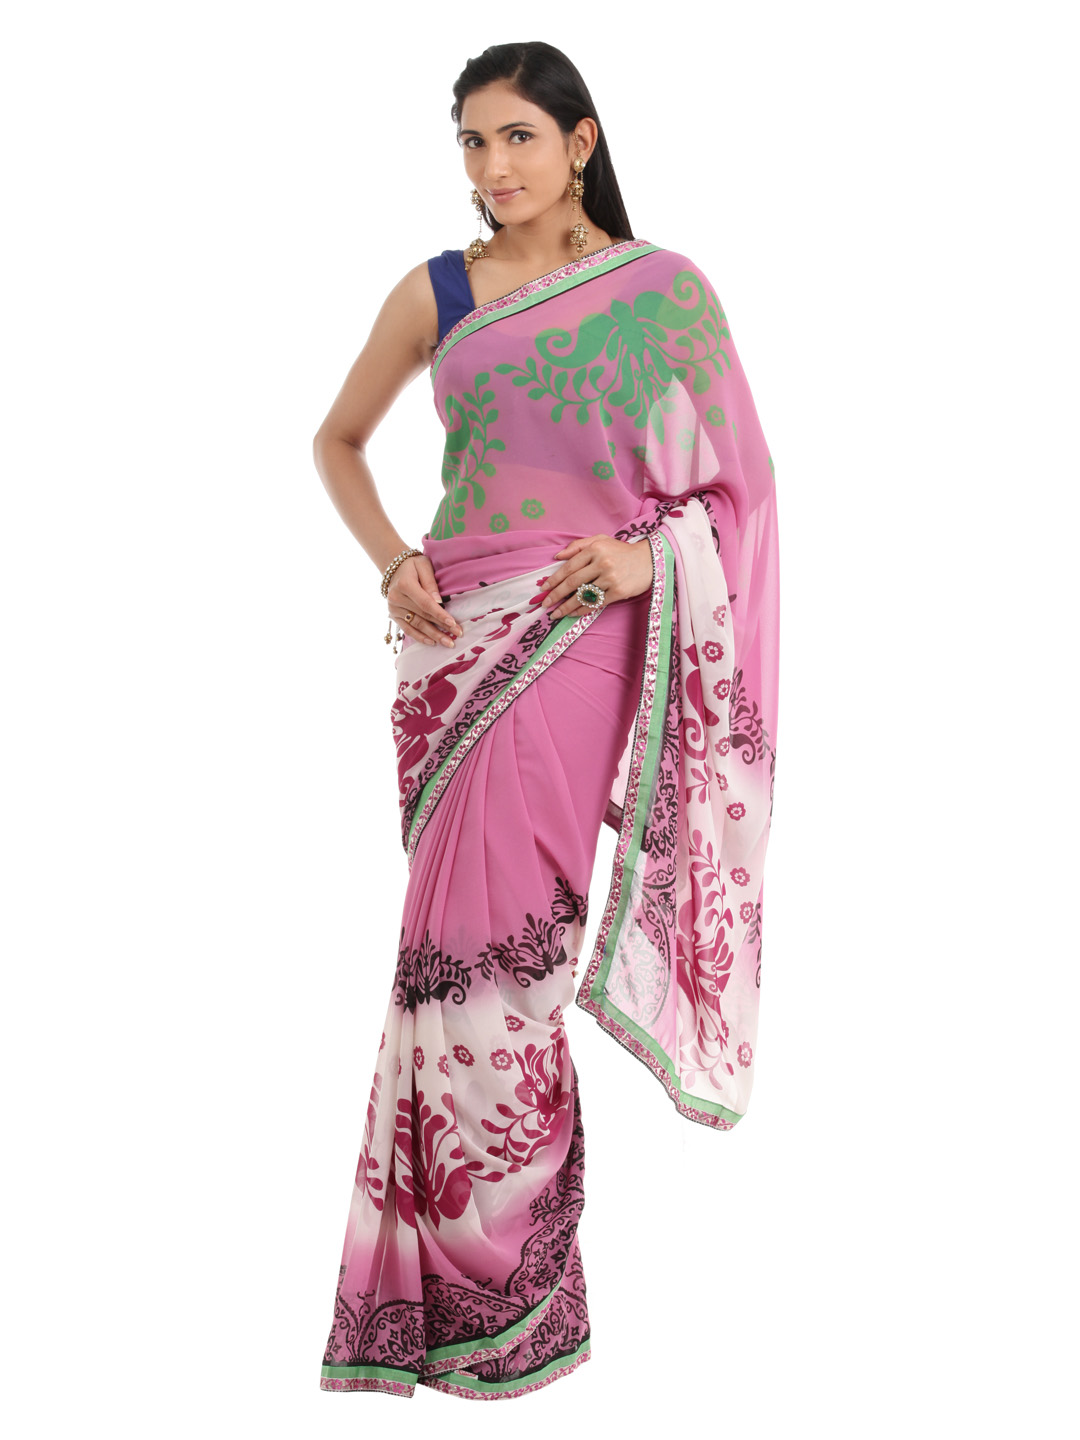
FNF Multi Coloured Printed Sari
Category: Apparel / Saree / Sarees
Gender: Women
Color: Multi
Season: Fall 2012
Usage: Ethnic